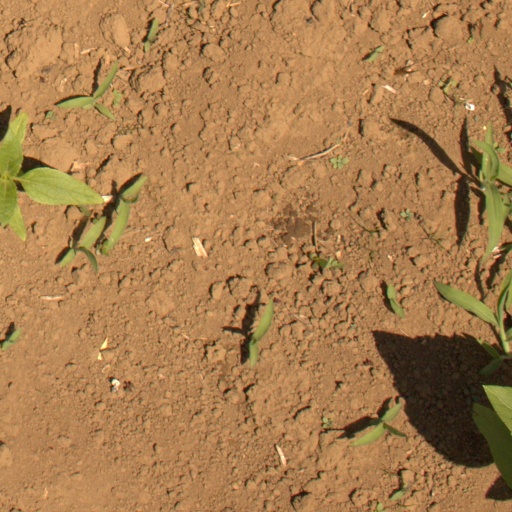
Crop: Jerusalem artichoke